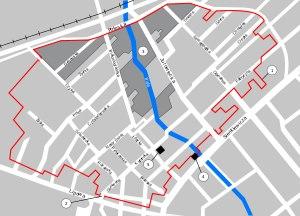
Le ghetto de Białystok était un ghetto pour les Juifs créé par les autorités allemandes nazies en Pologne occupée pendant la Shoah polonaise. Créé entre le 26 juillet et le début d'août 1941 dans le nouveau district de Białystok, il rassemblait environ 50 000 juifs des environs de Białystok et de la région environnante confinés dans une petite zone de la ville.